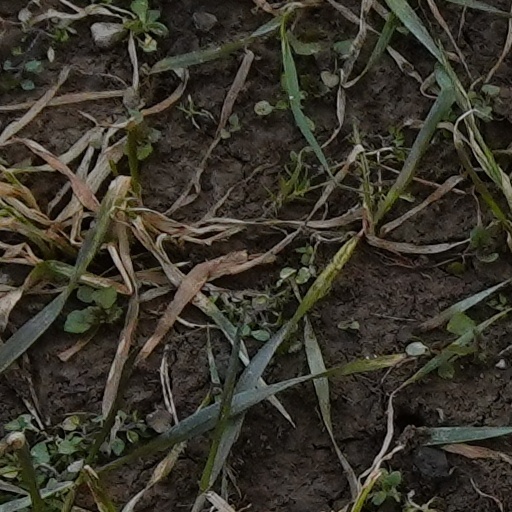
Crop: wheat